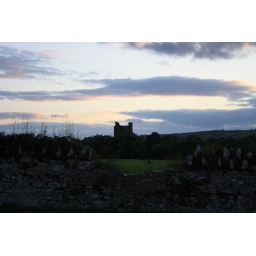
Kilcrea castle through a gap in the wall